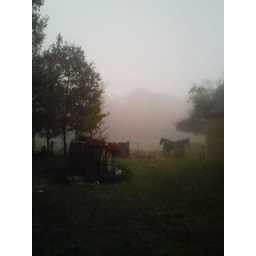
Our horses in the front yard at dawn.notice the red fog, reflection of the sun.